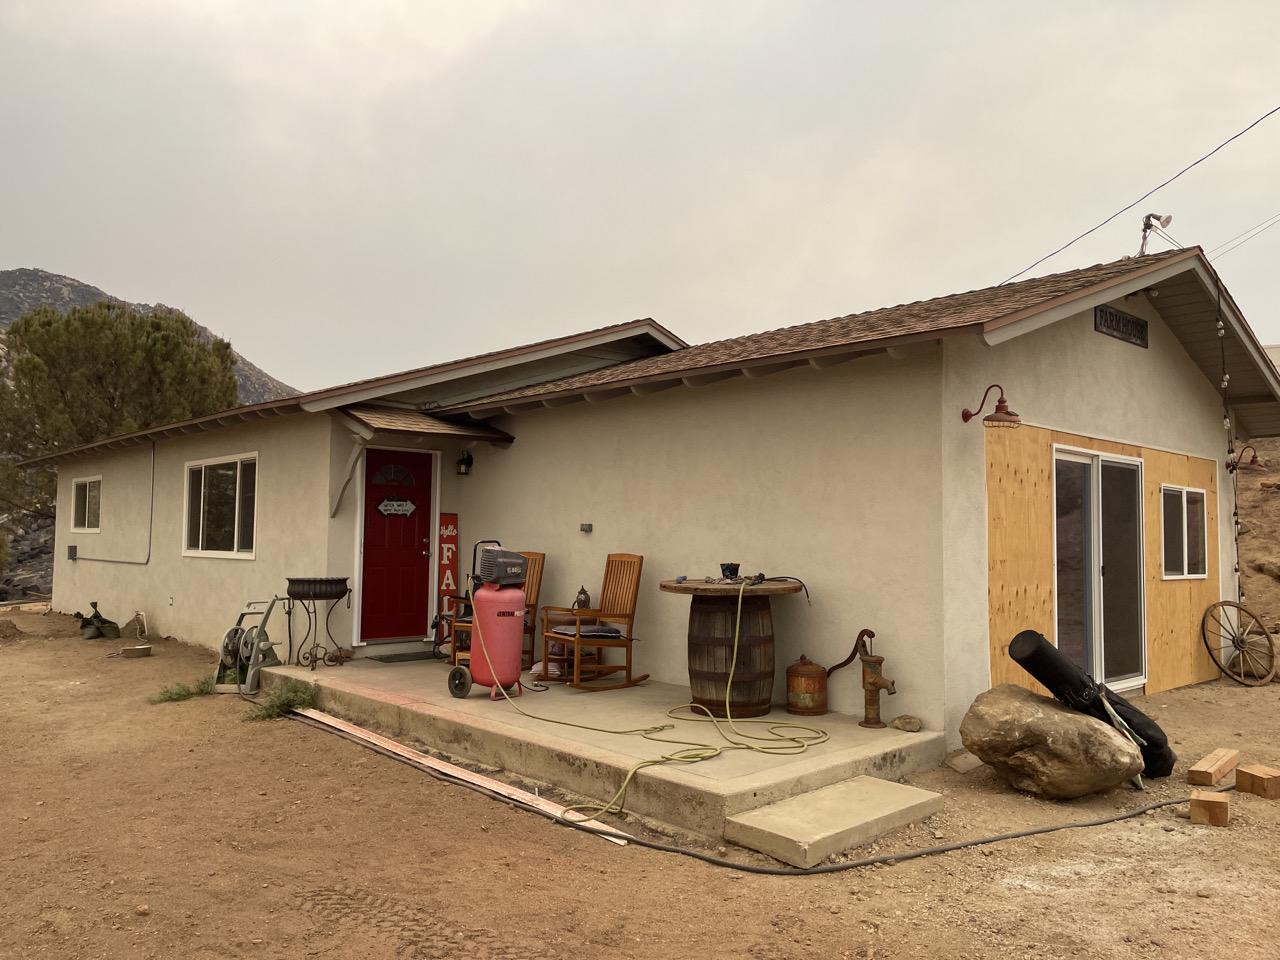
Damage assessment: no_damage